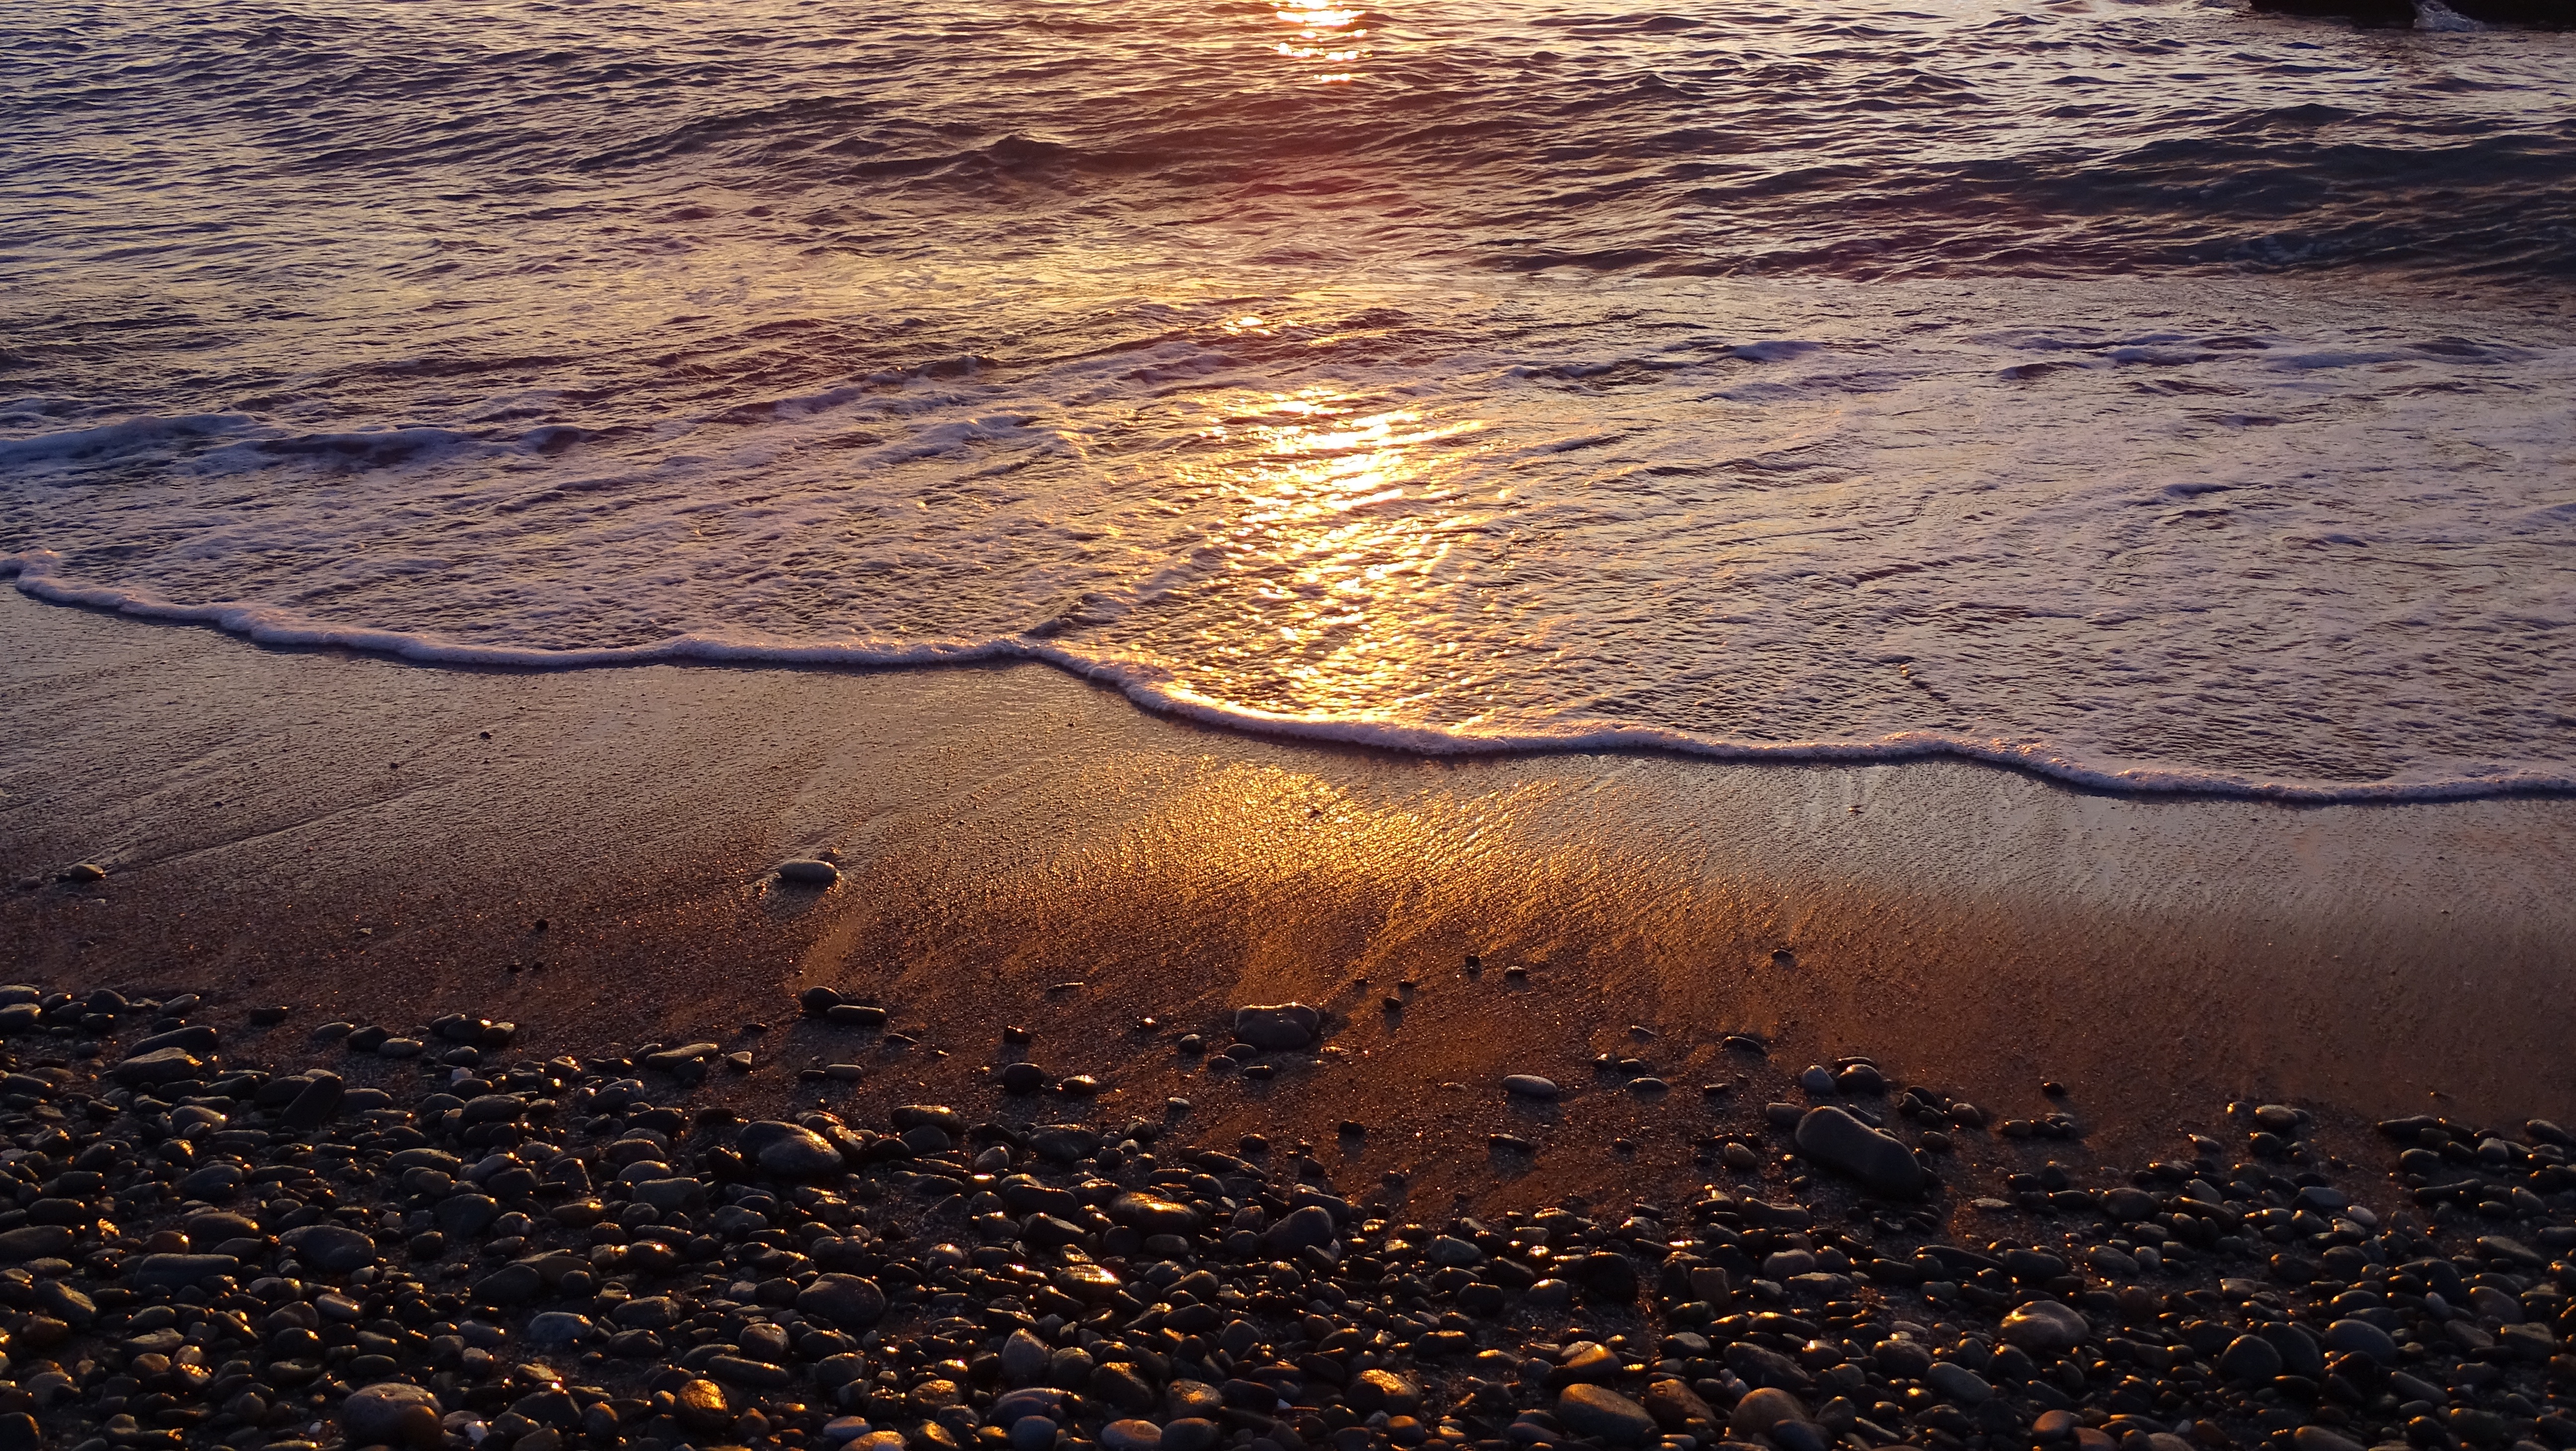
beach, sea, coast, water, nature, sand, rock, ocean, horizon, sun, sunrise, sunset, sunlight, morning, shore, wave, dawn, dusk, evening, reflection, body of water, sunbeam, mudflat, wind wave